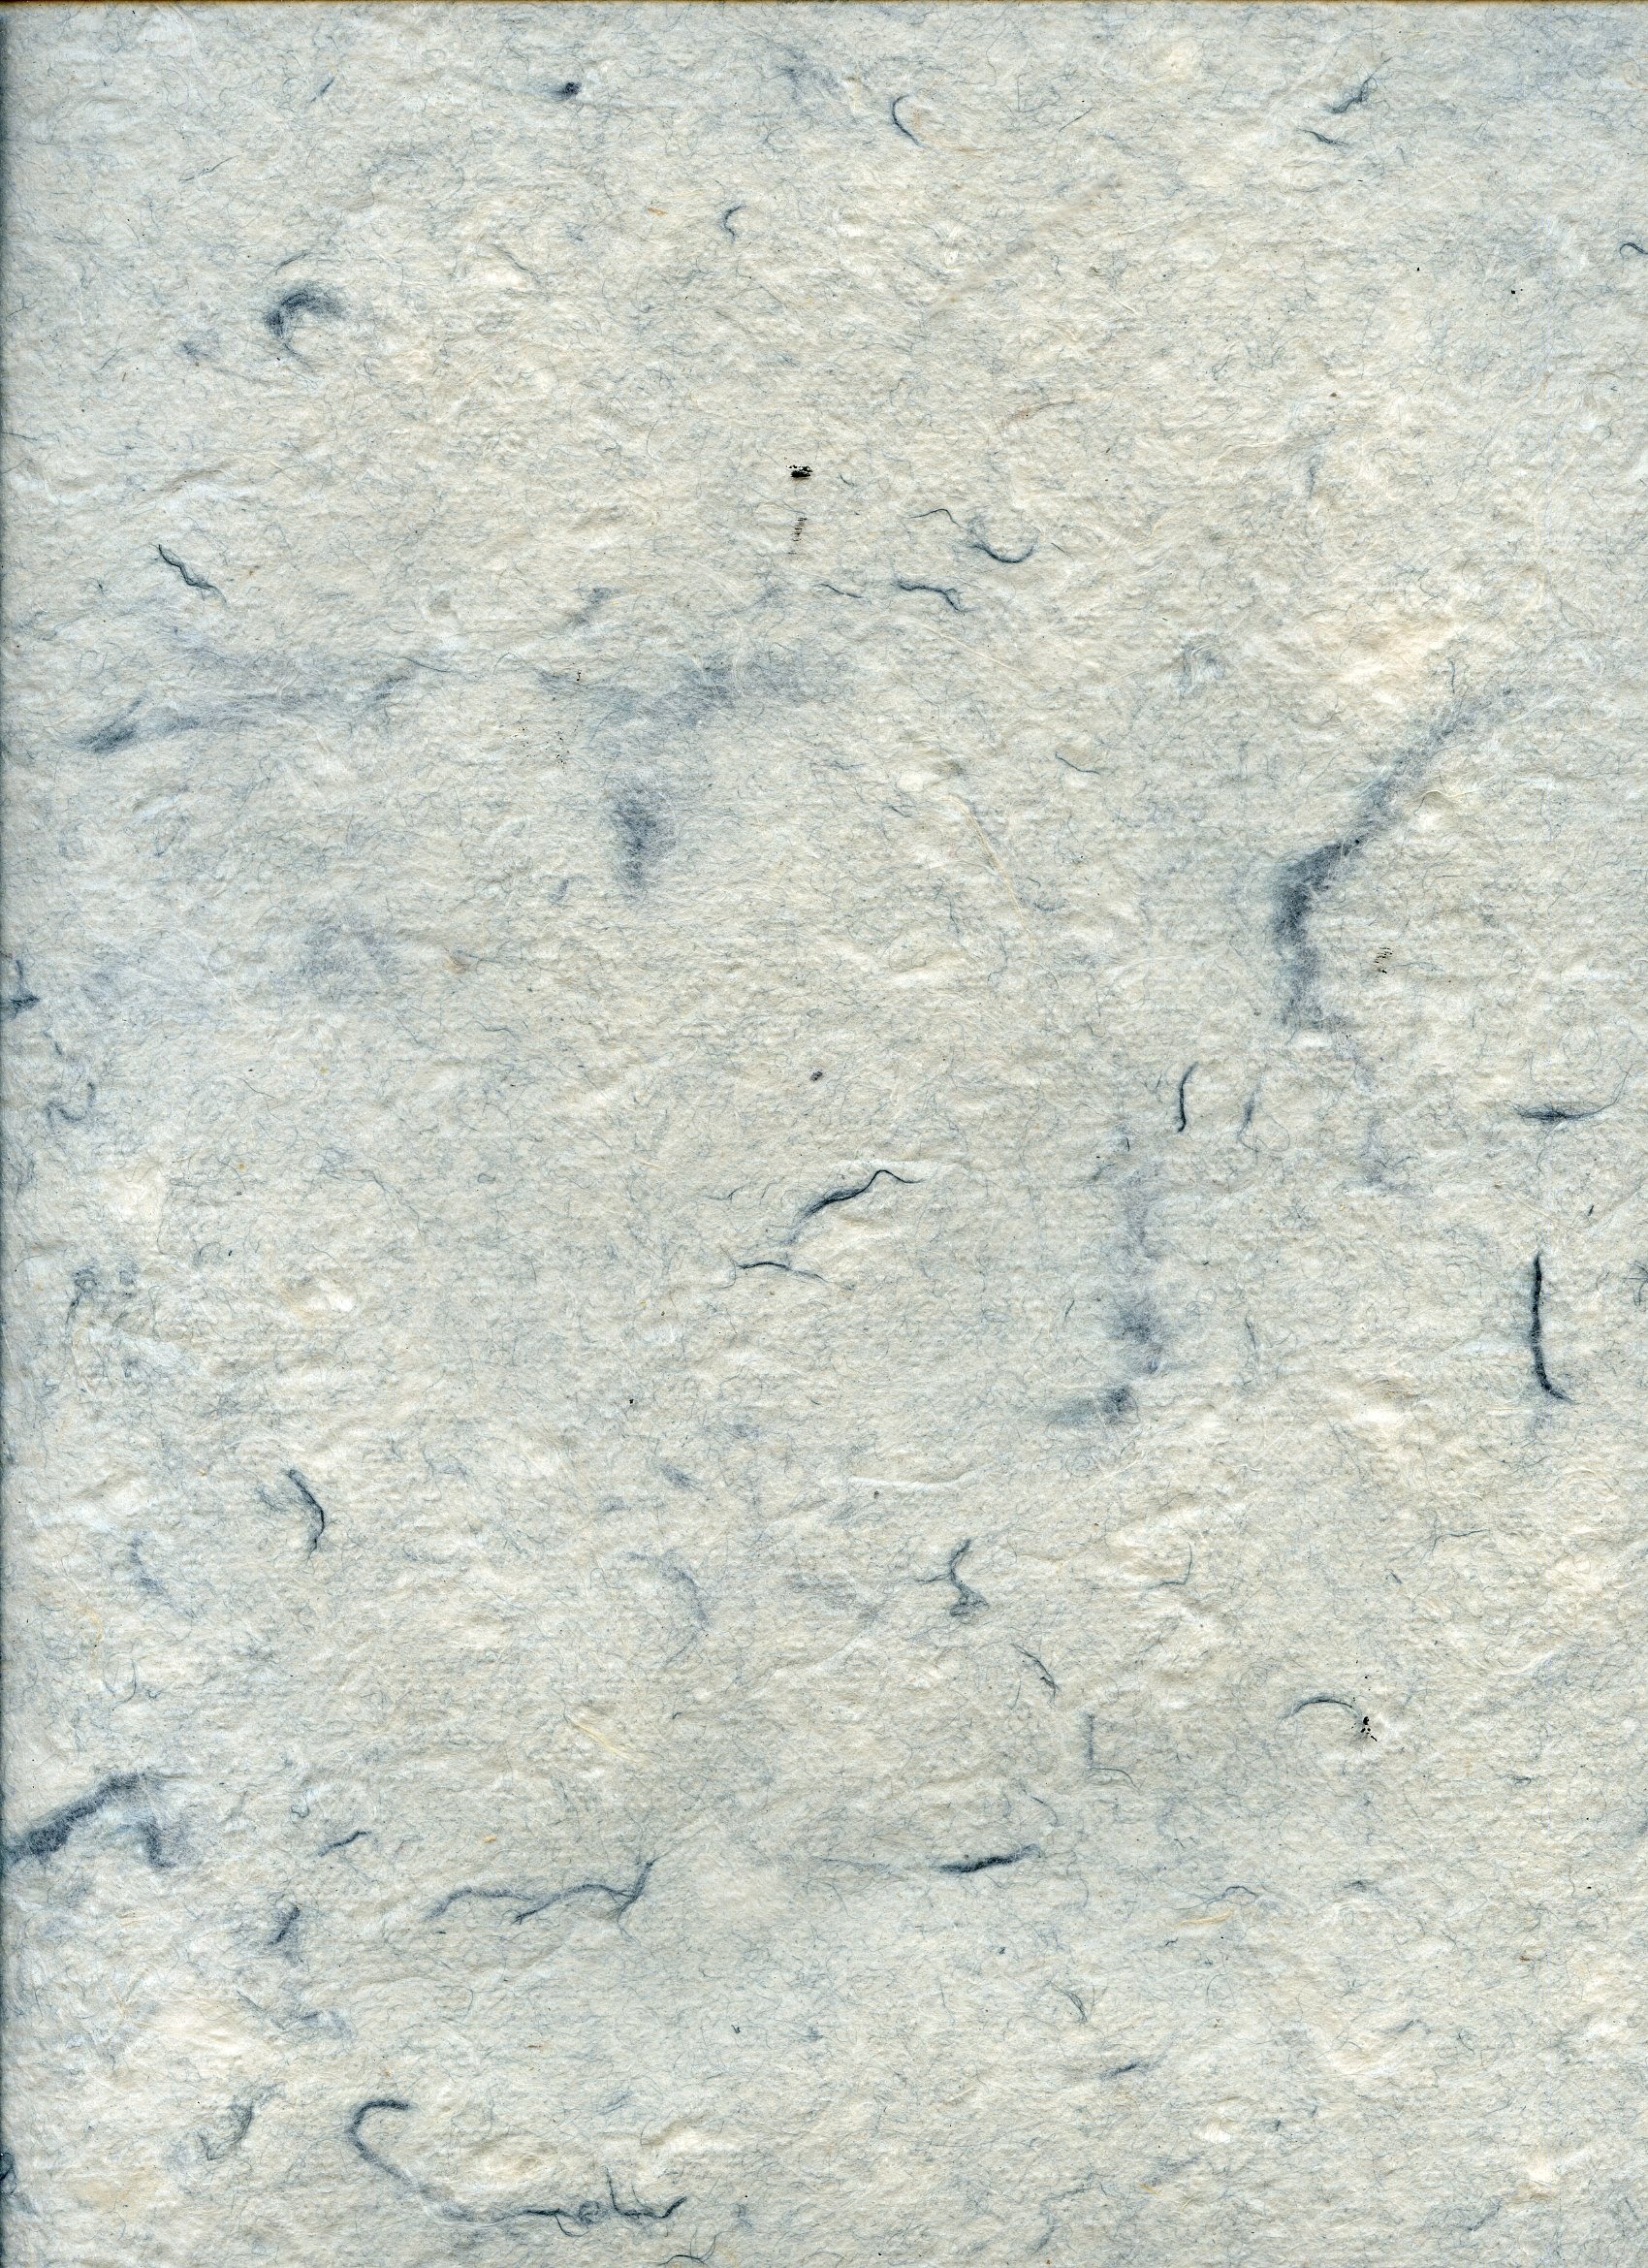
sand, texture, floor, wall, blue, paper, material, plaster, flooring, specialty paper, handmade paper